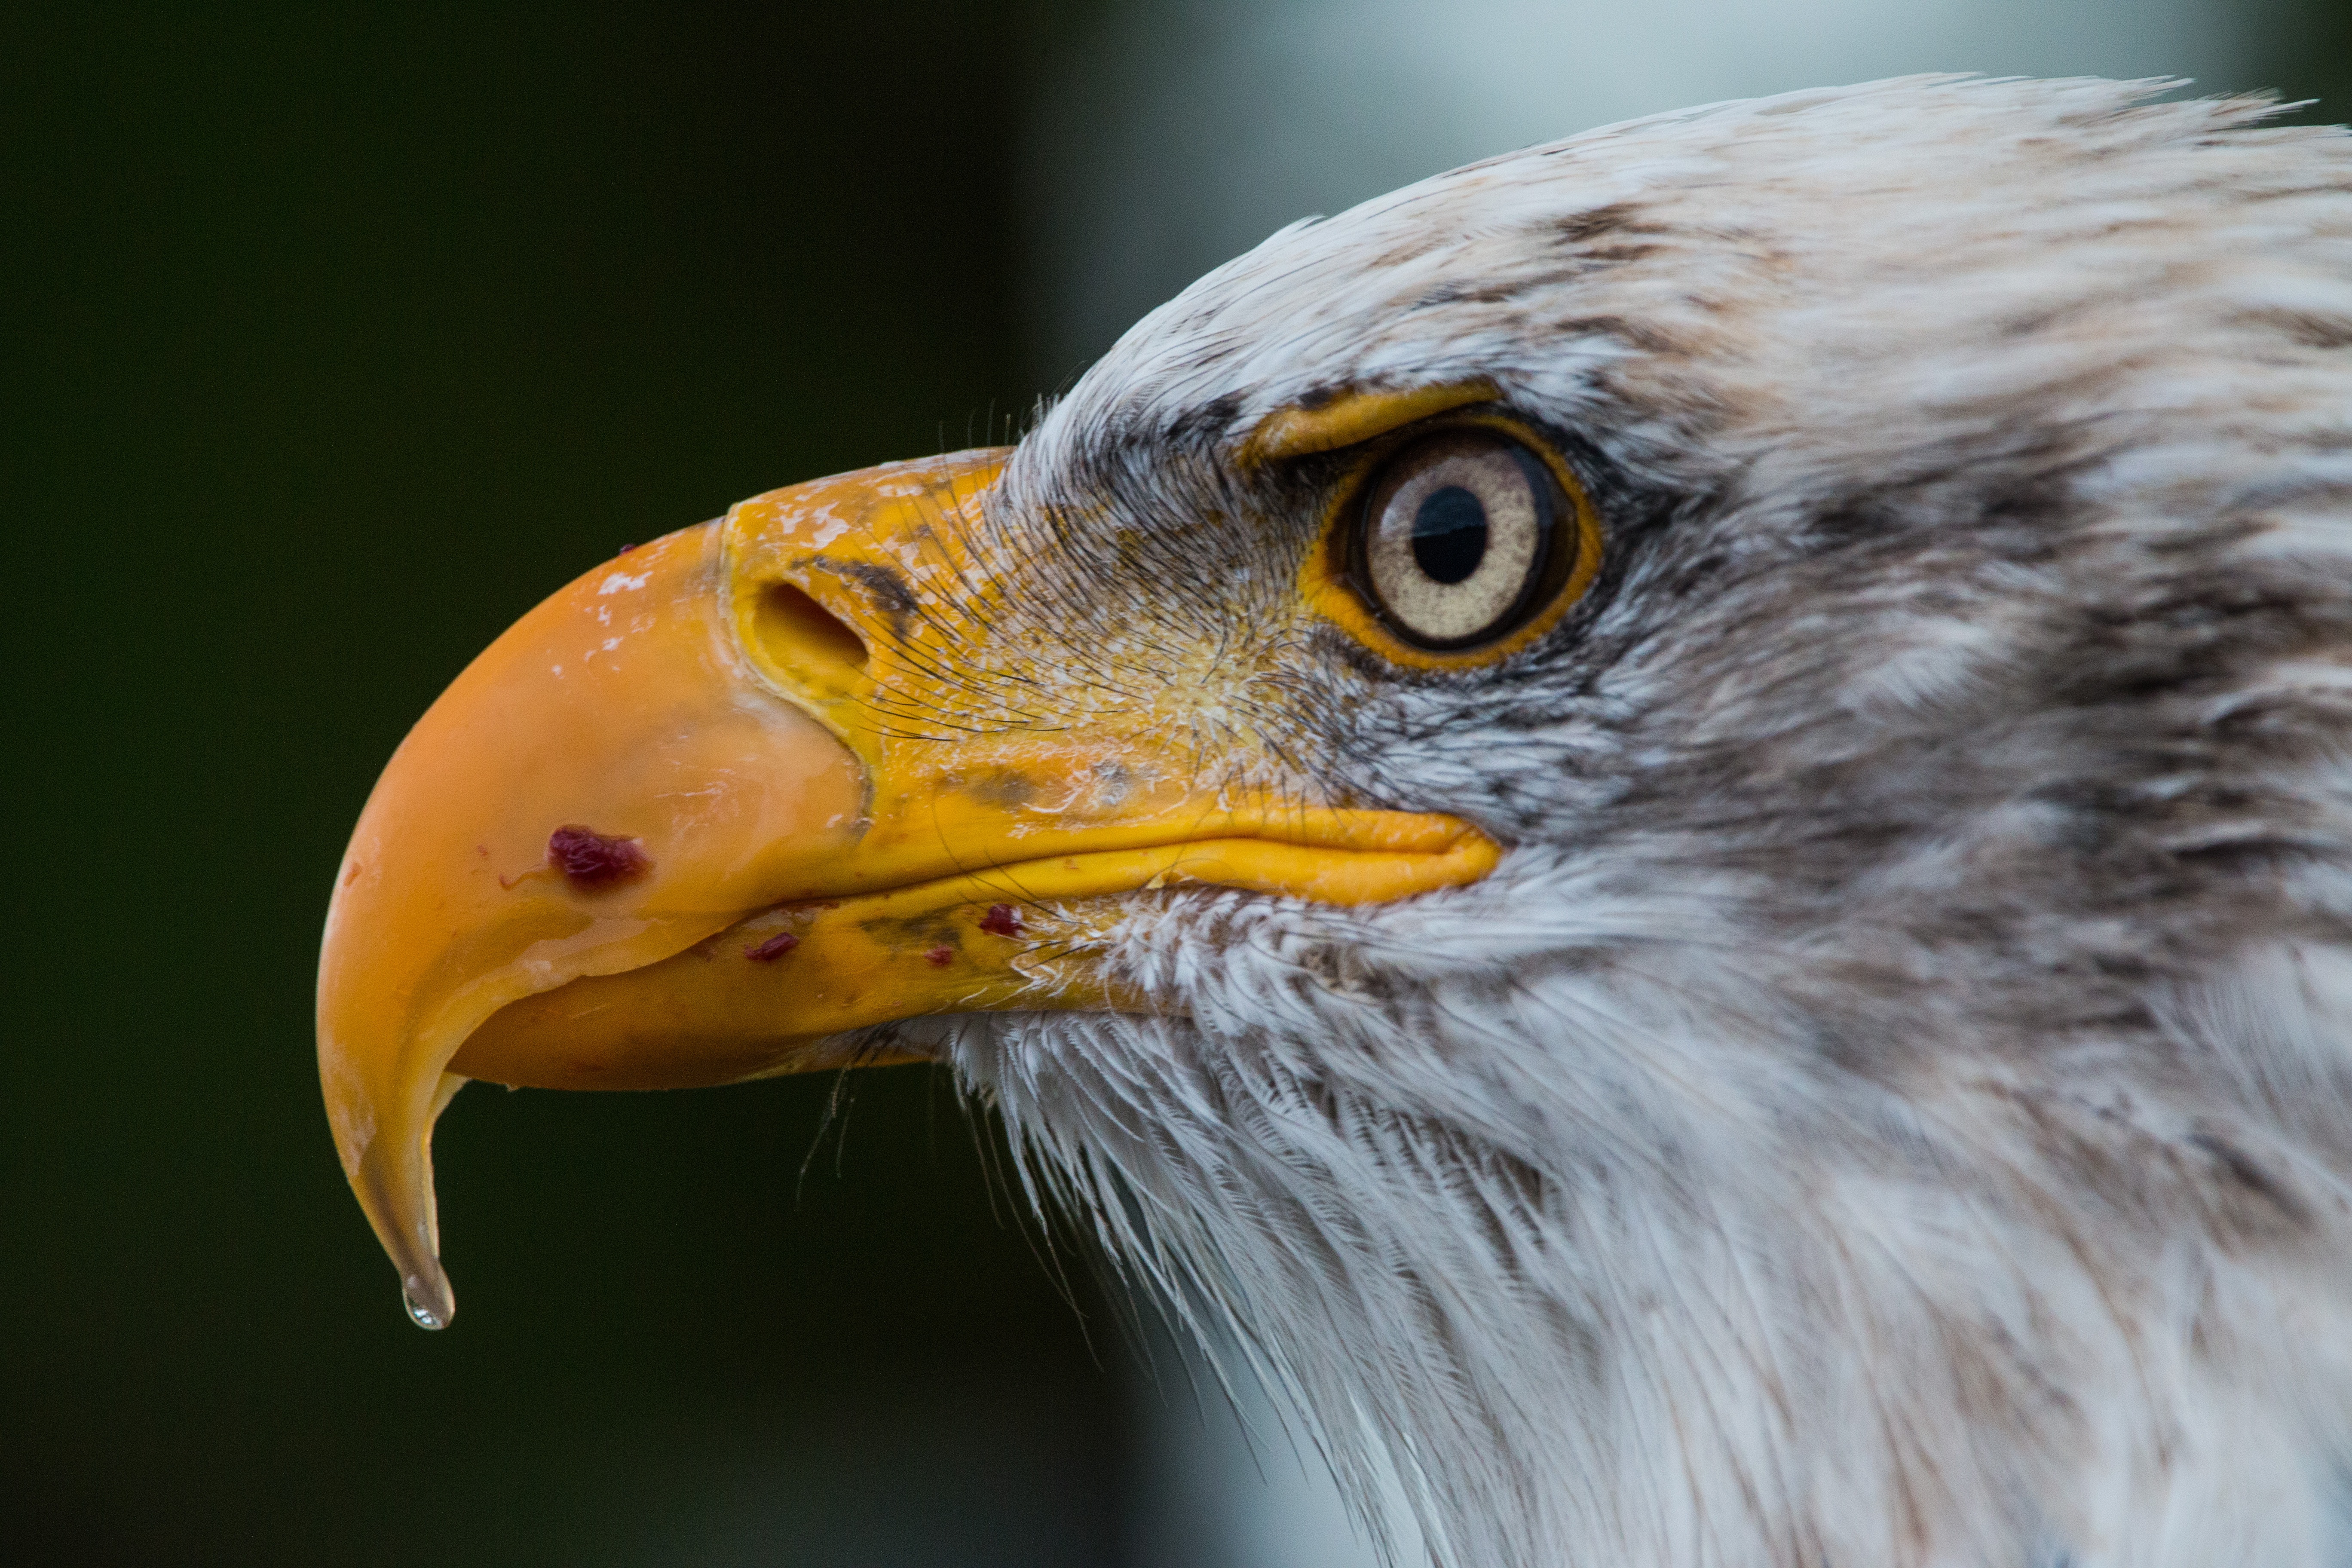
nature, bird, wing, wildlife, beak, usa, eagle, hawk, close, feather, fauna, raptor, majestic, plumage, bird of prey, bald eagle, close up, vertebrate, bill, falcon, falconry, adler, haliaeetus leucocephalus, white tailed eagle, coat of arms of bird, heraldic animal, sadek, bald eagles, accipitriformes